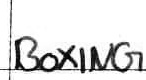
Label: boxing